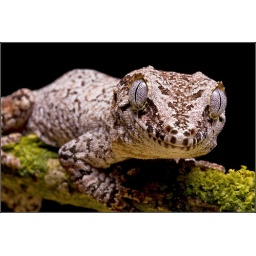
Close up of a Gargoyle Gecko on a green mossy branch against a black background